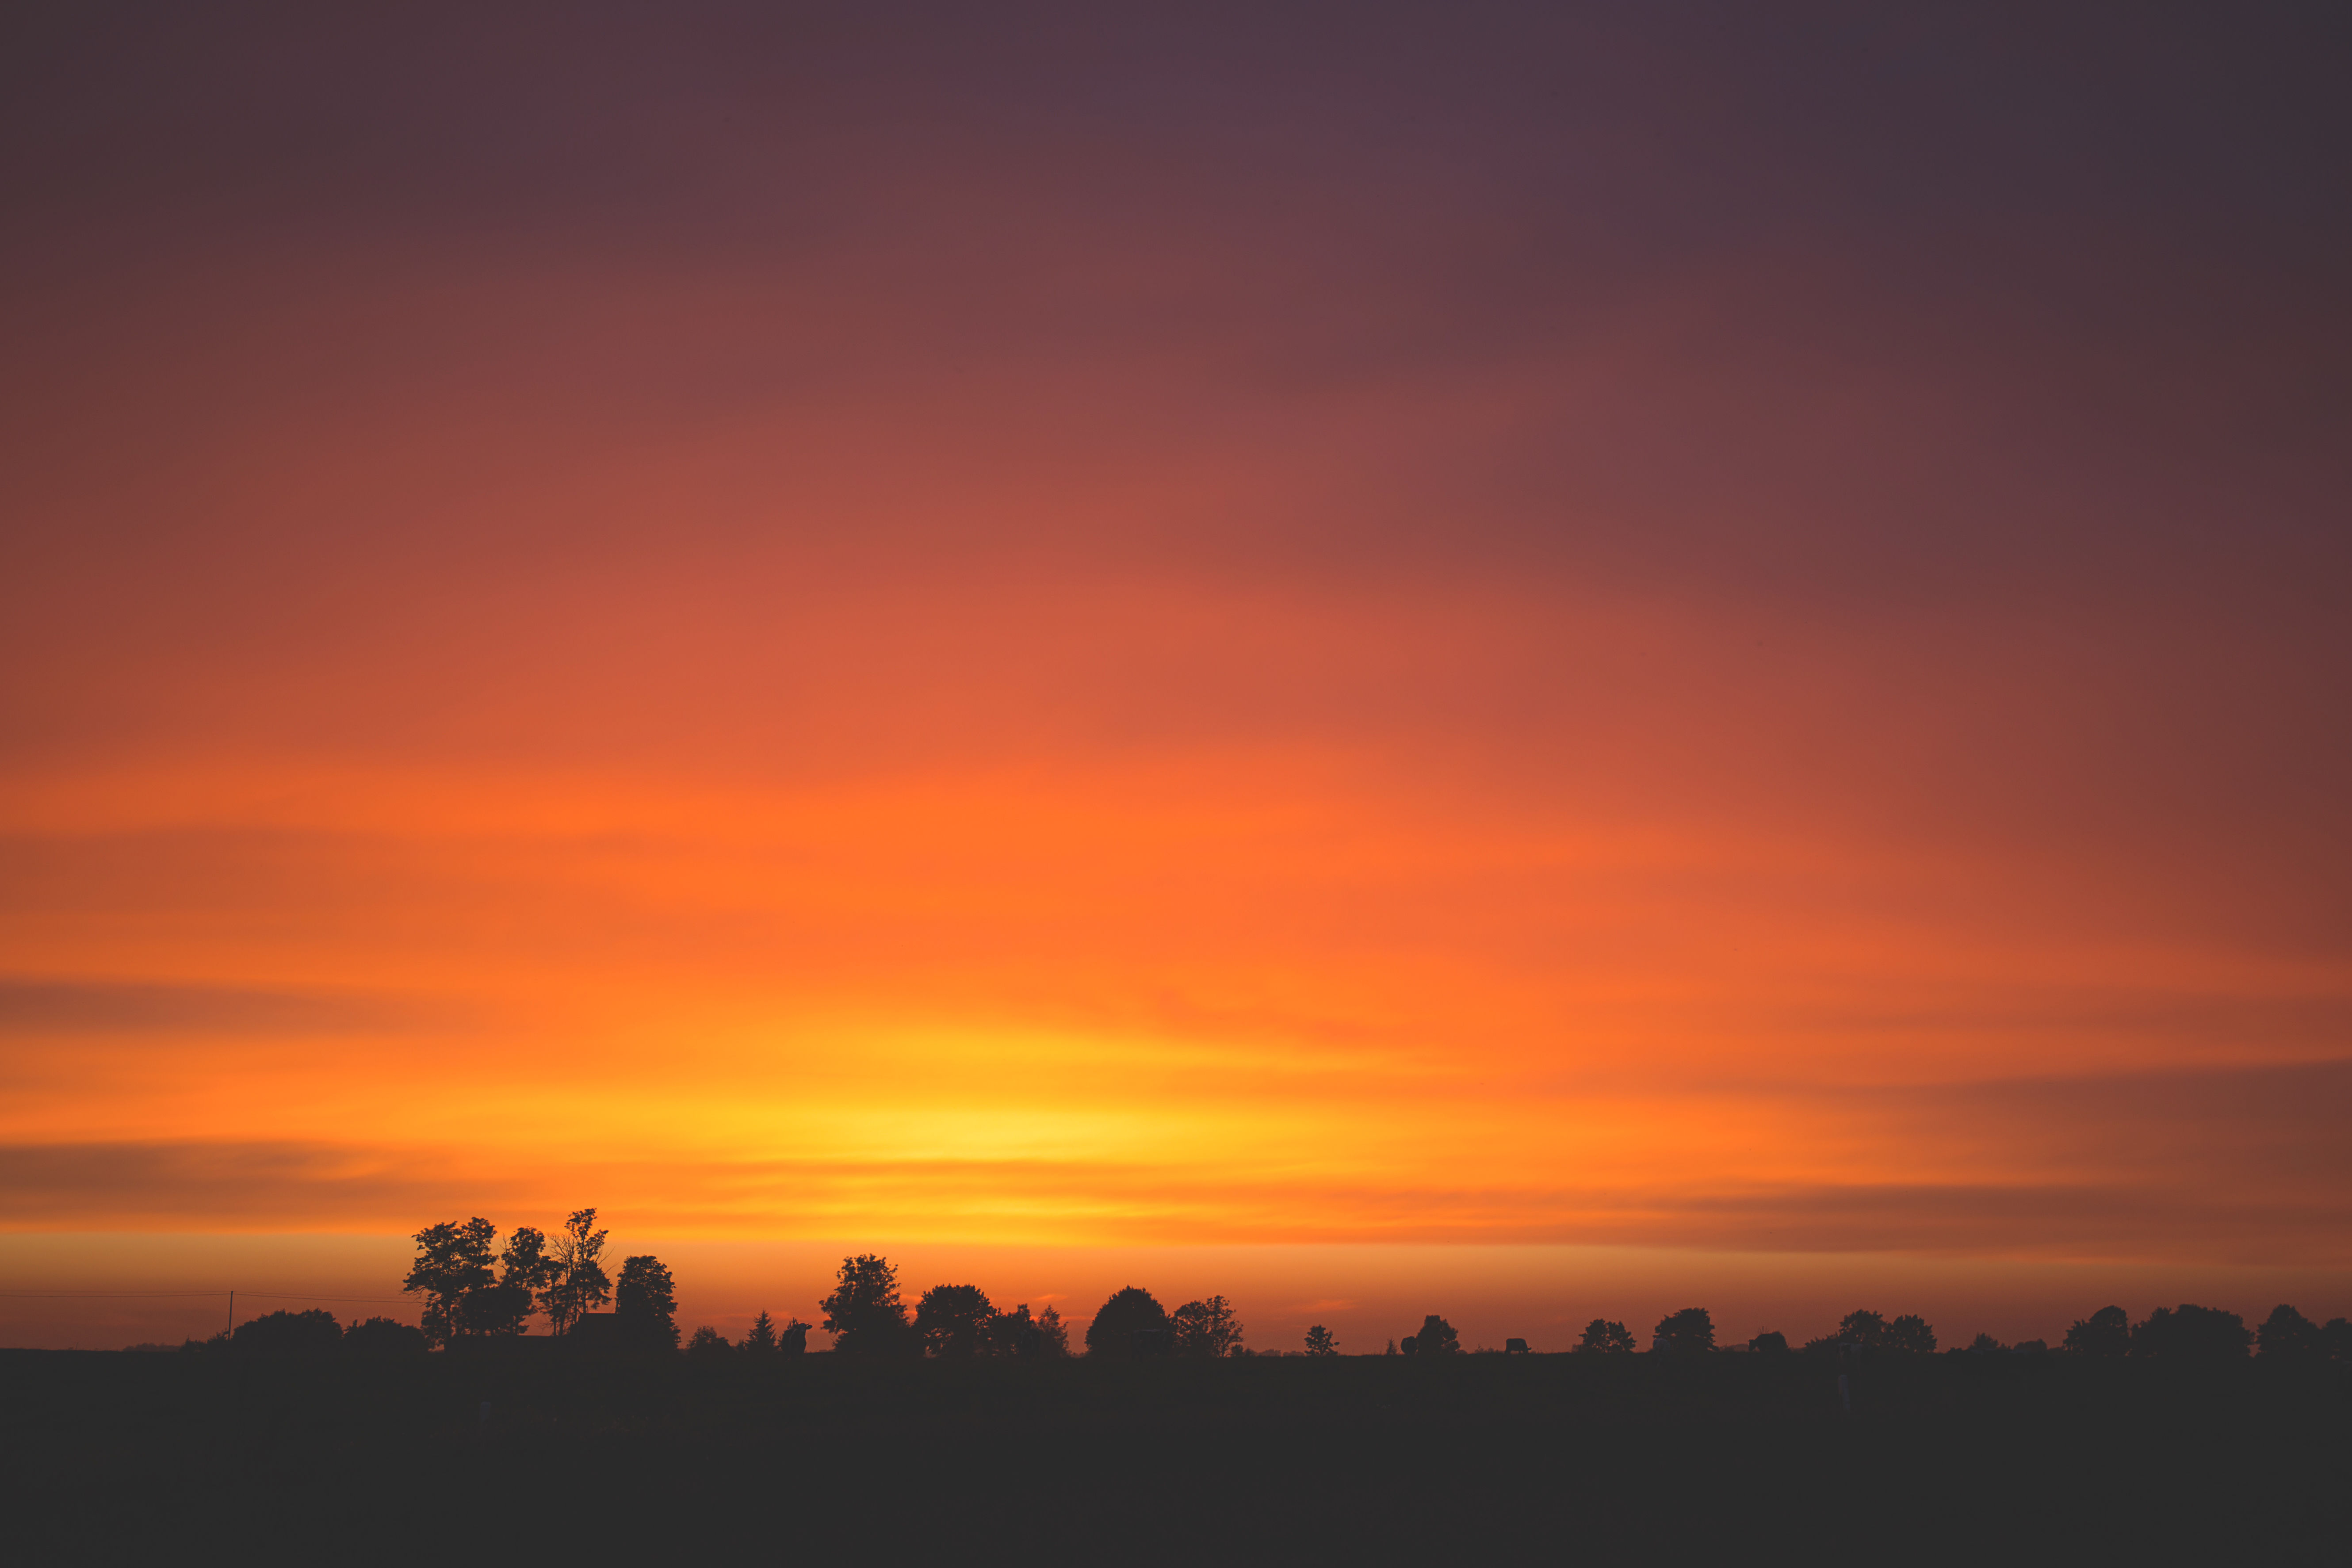
landscape, horizon, silhouette, cloud, sky, sunrise, sunset, field, sunlight, morning, dawn, atmosphere, dusk, evening, color, trees, outdoors, colour, backlit, afterglow, orange sky, placid, atmospheric phenomenon, red sky at morning